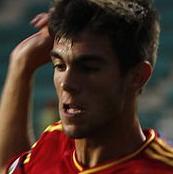
Age: 16